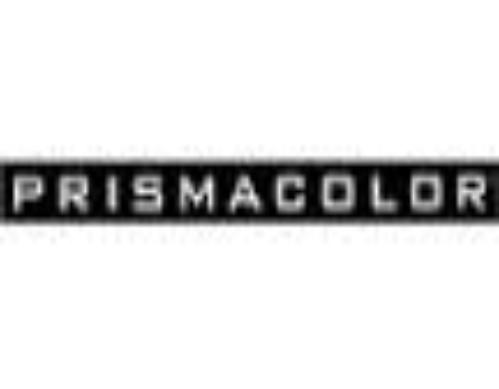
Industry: Necessities